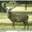
Label: deer